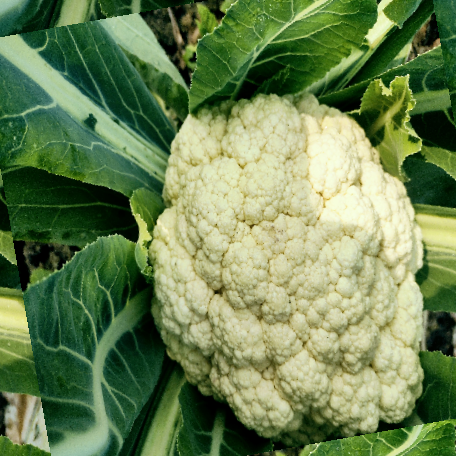
Label: Disease Free